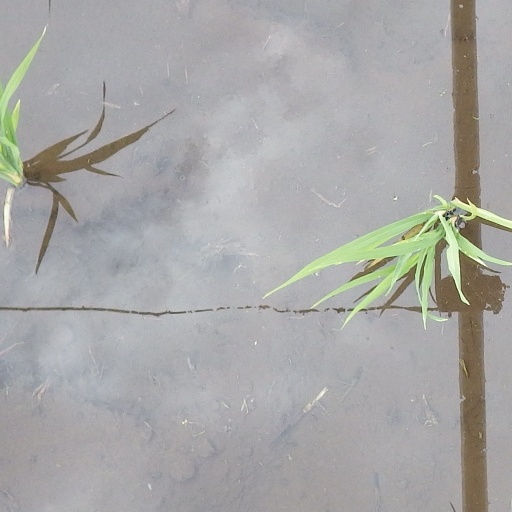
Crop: rice